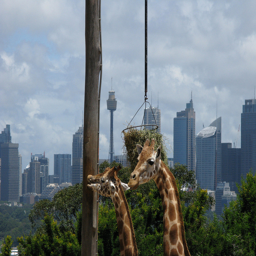
Two animals are in the grass together looking at something.
The two giraffes are walking past the pole.
Head shot of two giraffes in front of the city skyline.
Two giraffes standing next to a pole with food hanging.
Two giraffes in front of a city skyline.